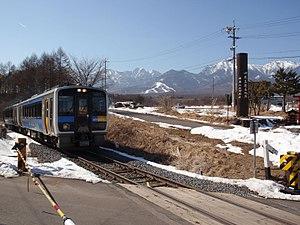
La ligne Koumi est une ligne ferroviaire exploitée par la East Japan Railway Company, dans les préfectures de Yamanashi et Nagano au Japon. Elle relie la gare de Kobuchizawa à Hokuto, à la gare de Komoro à Komoro.